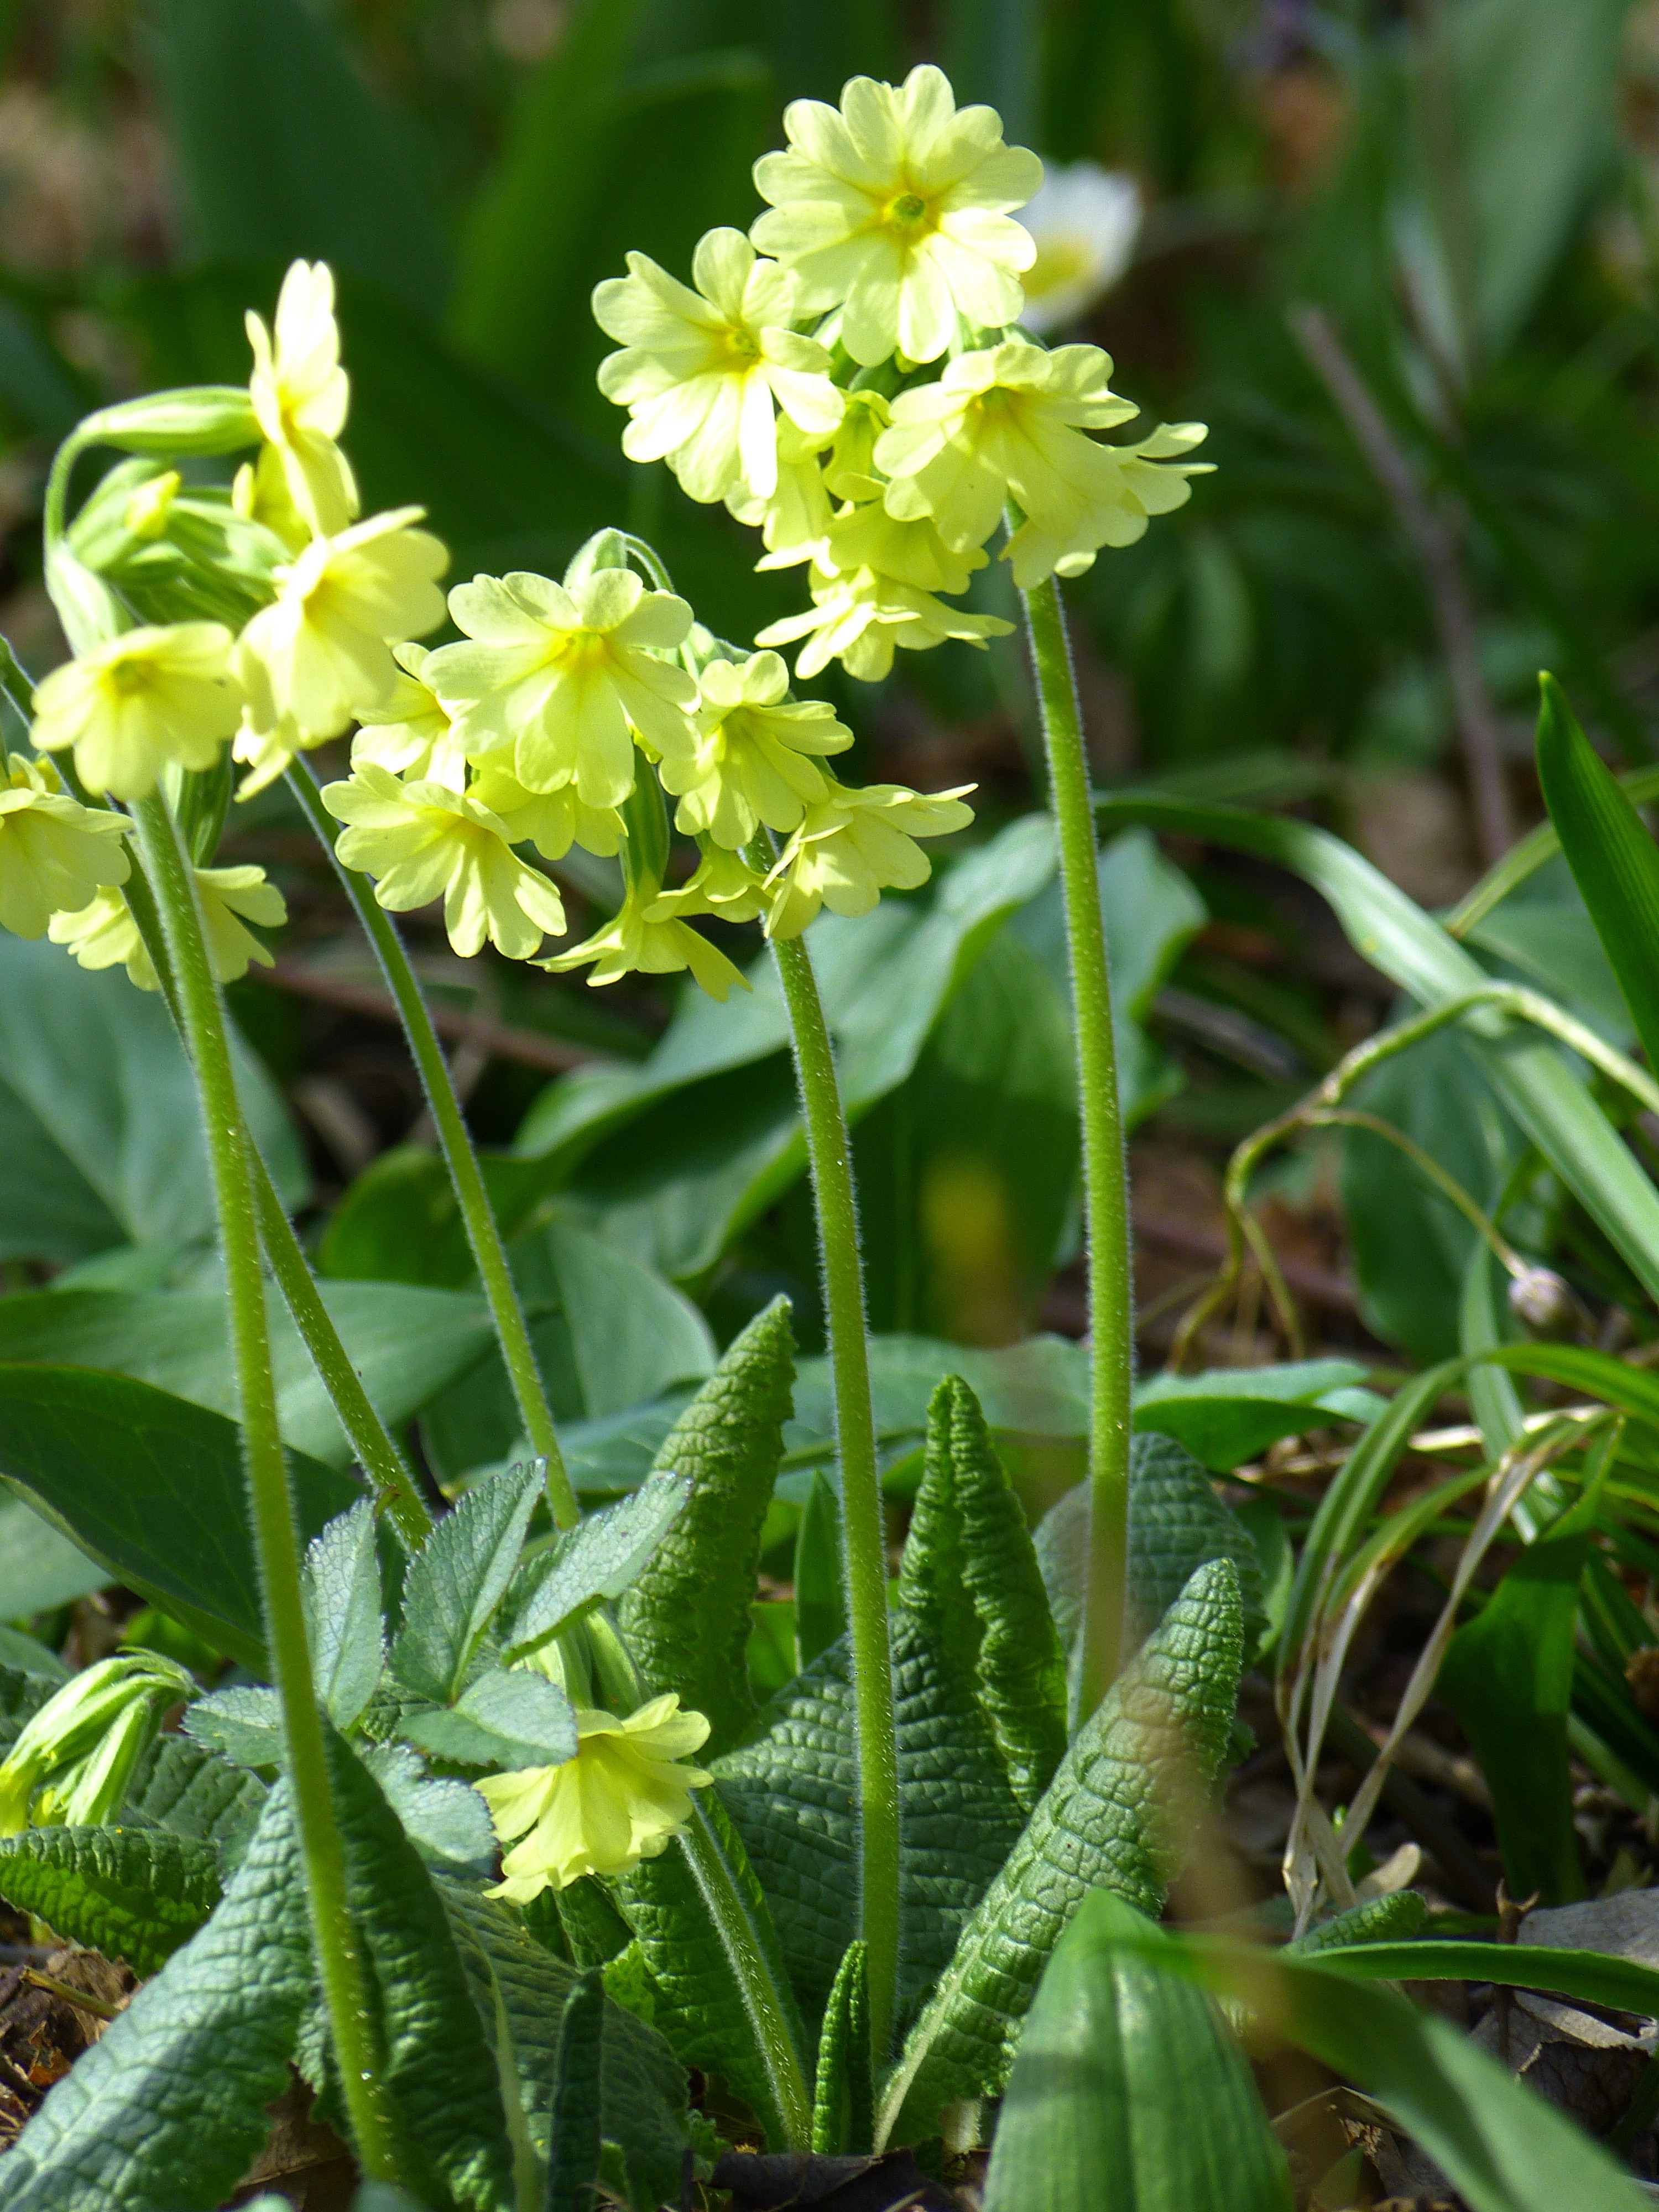
blossom, plant, flower, bloom, botany, yellow, flora, wildflower, flowers, primrose, cowslip, flowering plant, primula vulgaris, forest primrose, land plant, high primrose